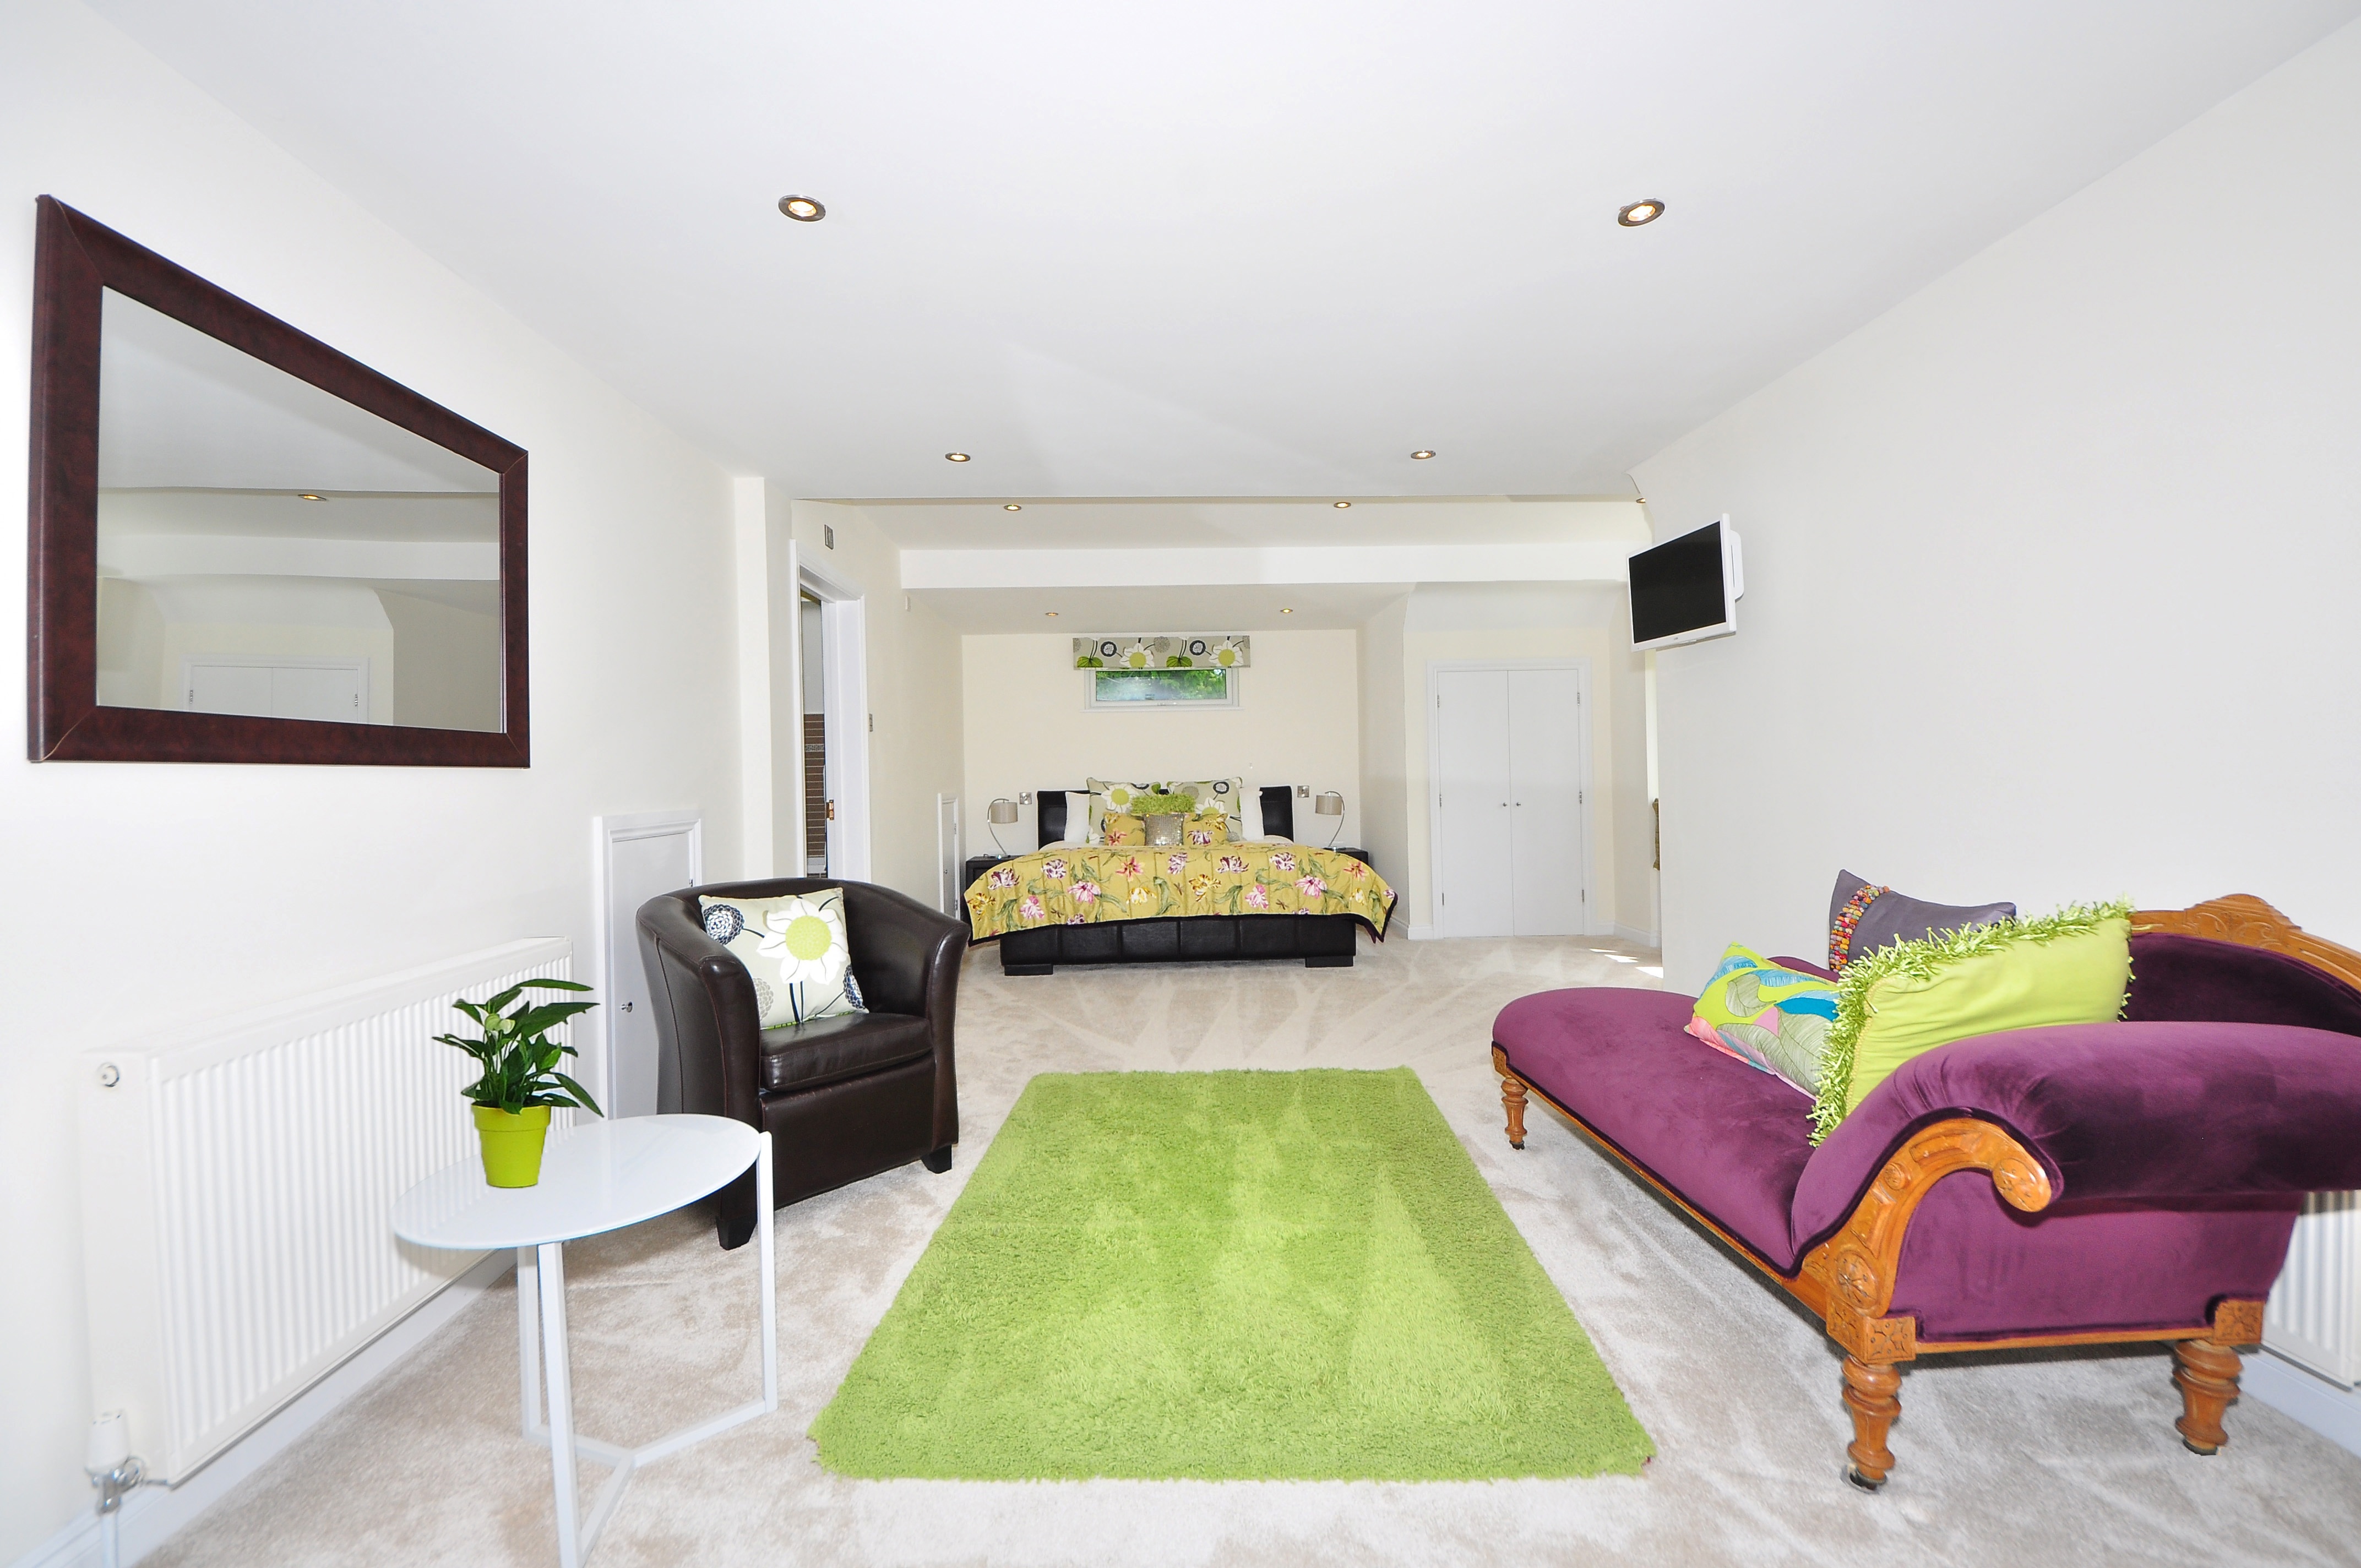
table, wood, villa, floor, home, ceiling, decoration, cottage, property, living room, furniture, room, lifestyle, sofa, bedroom, apartment, modern, interior design, living, indoors, luxury, hardwood, farmhouse, estate, contemporary, chaise, suite, real estate, luxury home interior, luxury home, modern home